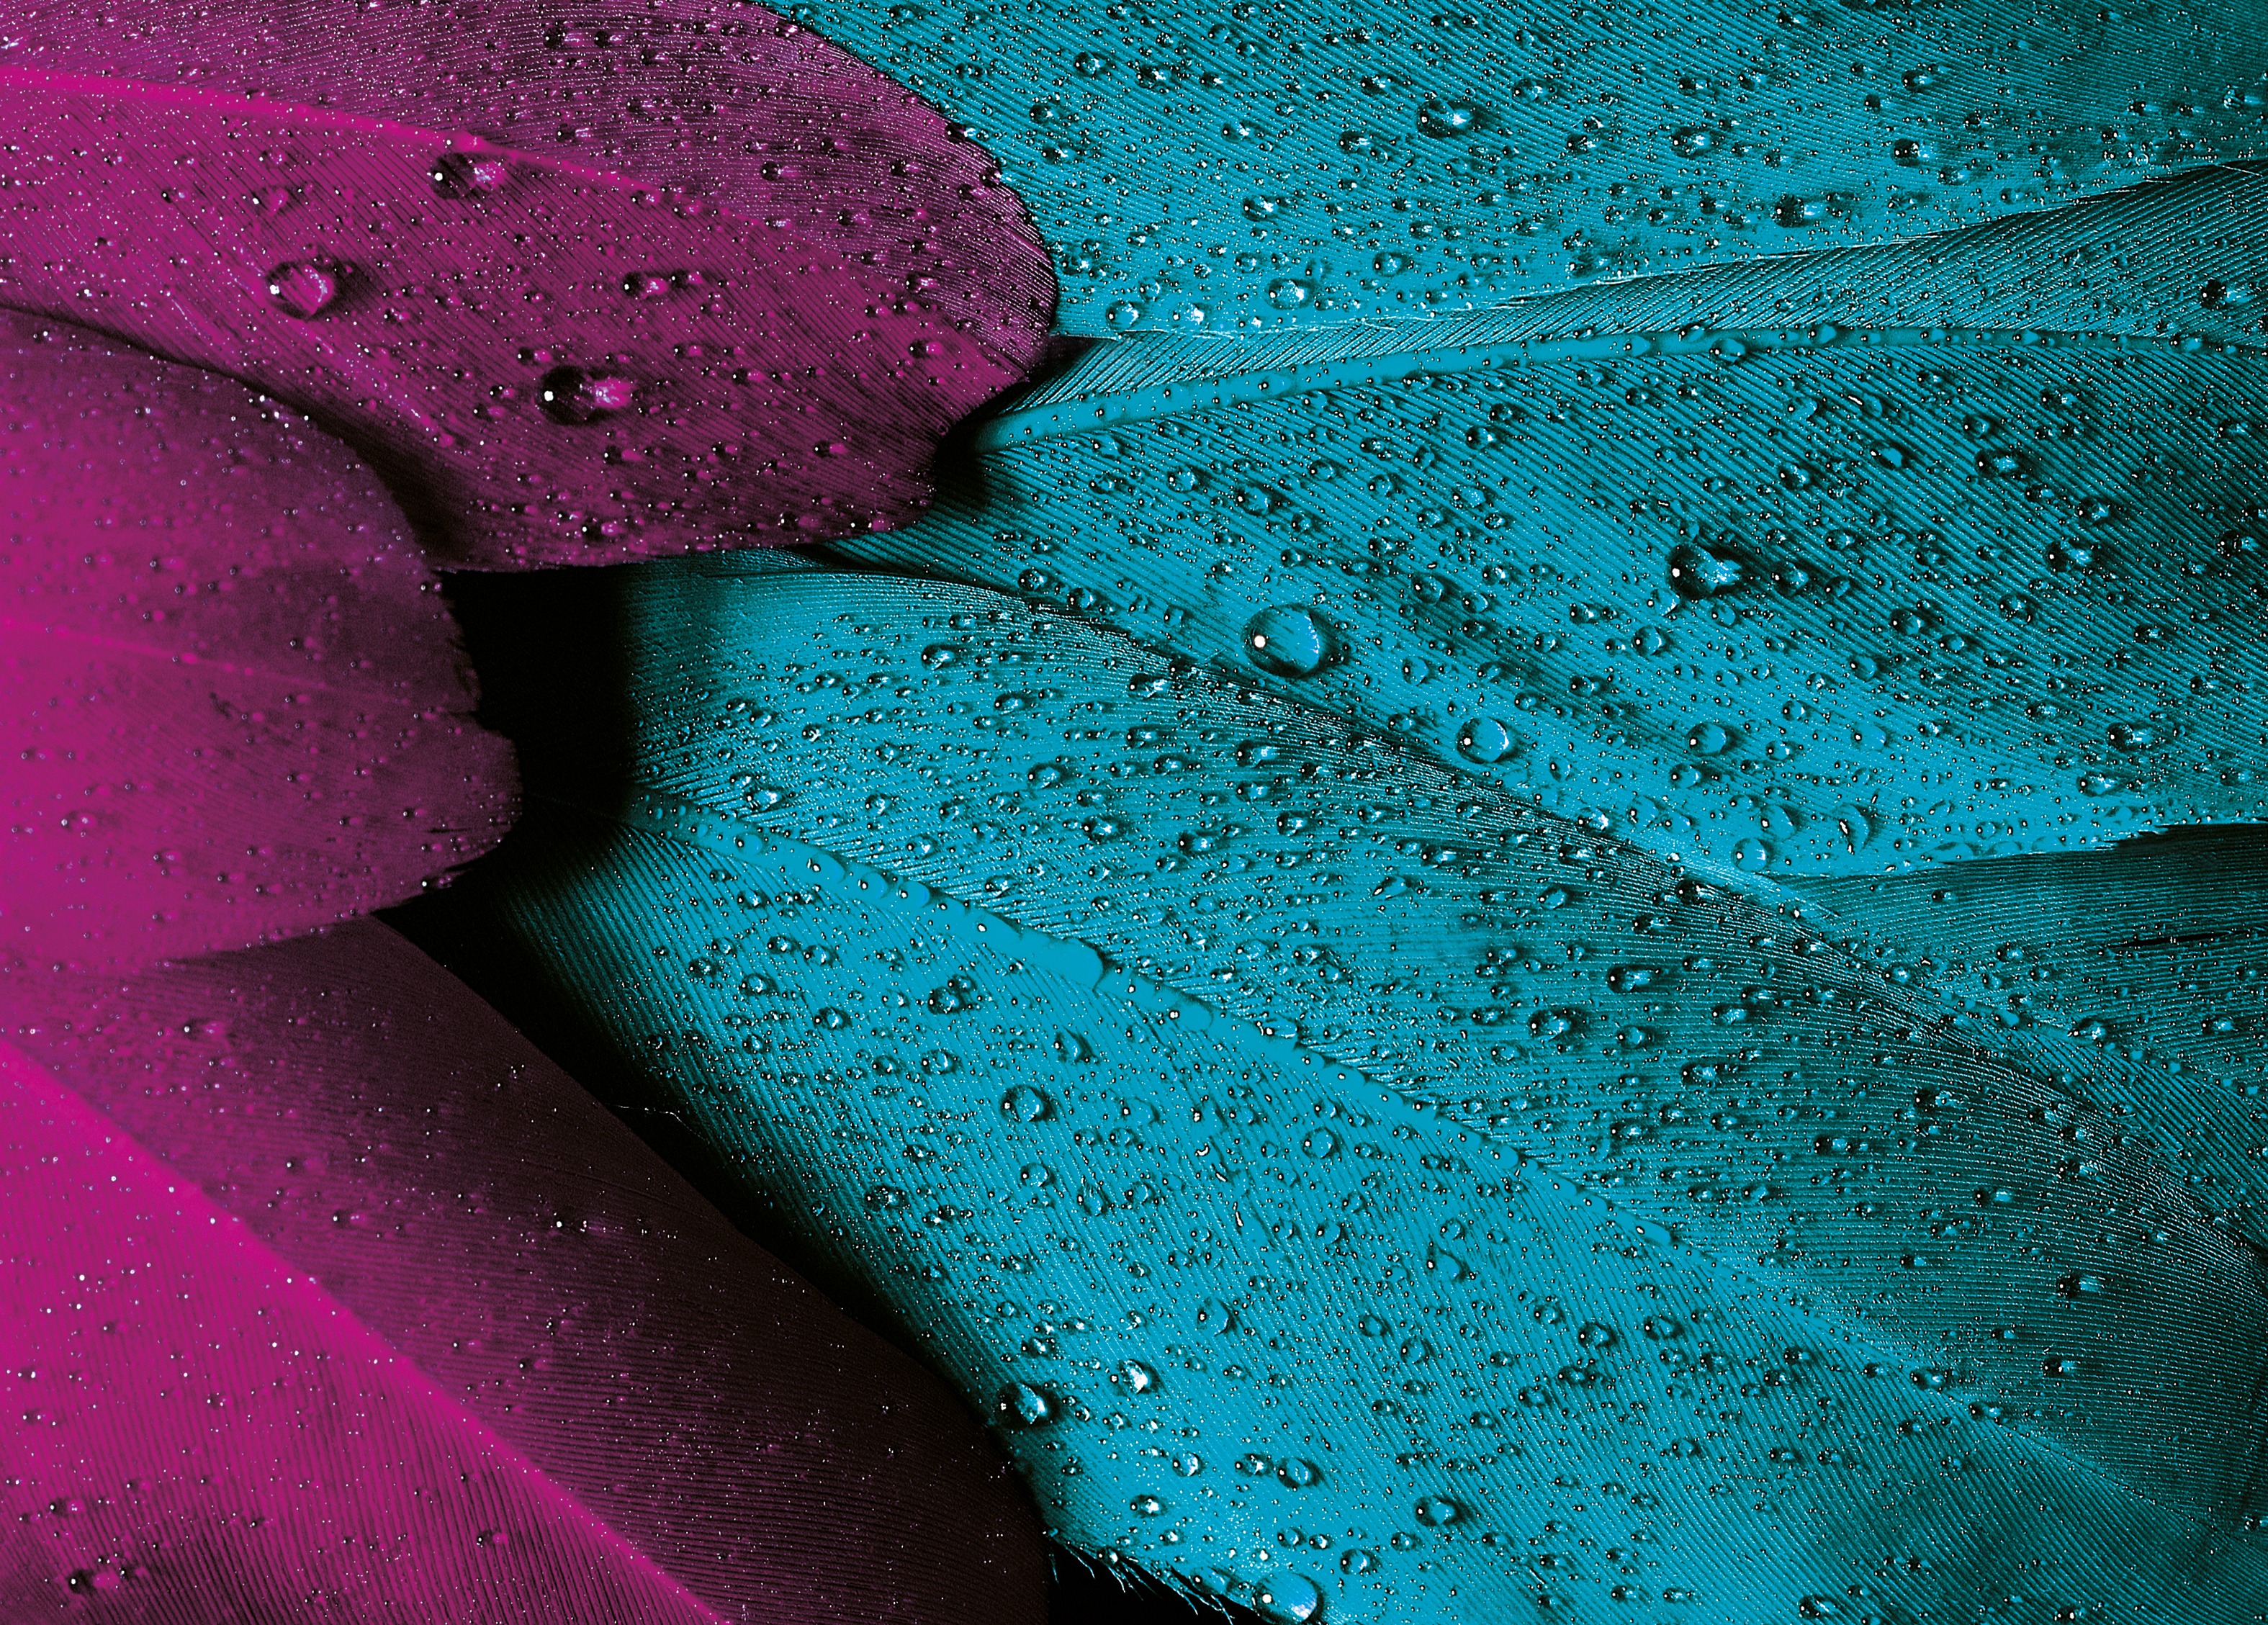
water, drop, bird, texture, leaf, wave, flower, petal, green, reflection, color, blue, pink, feather, plumage, background, turquoise, violet, scan, protection, colored, drop of water, striking, macro photography, fund, water repellent, glory dress, spring tree, scapulars, from the slide